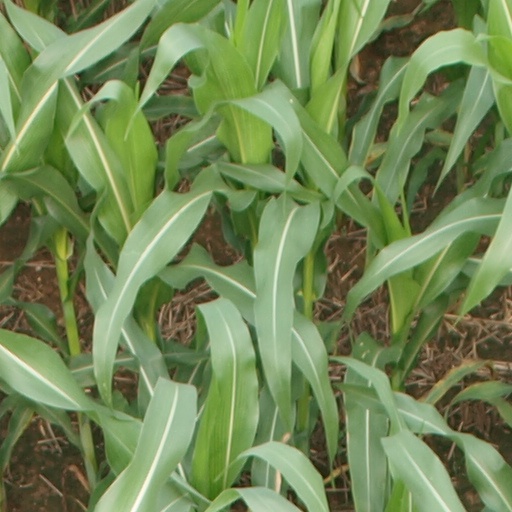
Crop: maize; corn